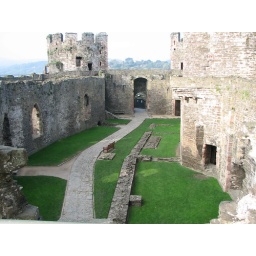
Conwy Castle built by Edward I. The town has wall has 21 towers and three gateways.